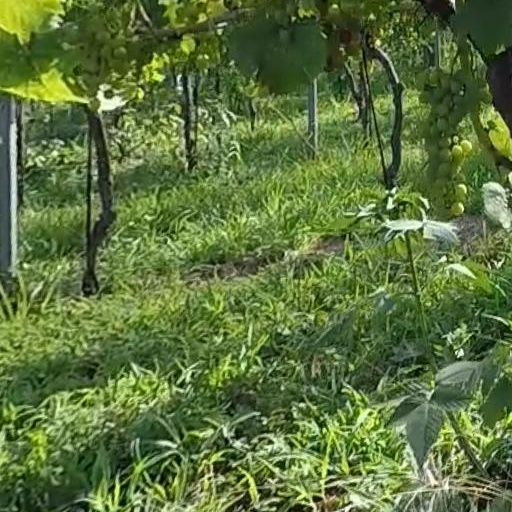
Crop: grape